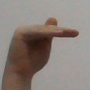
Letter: khaa